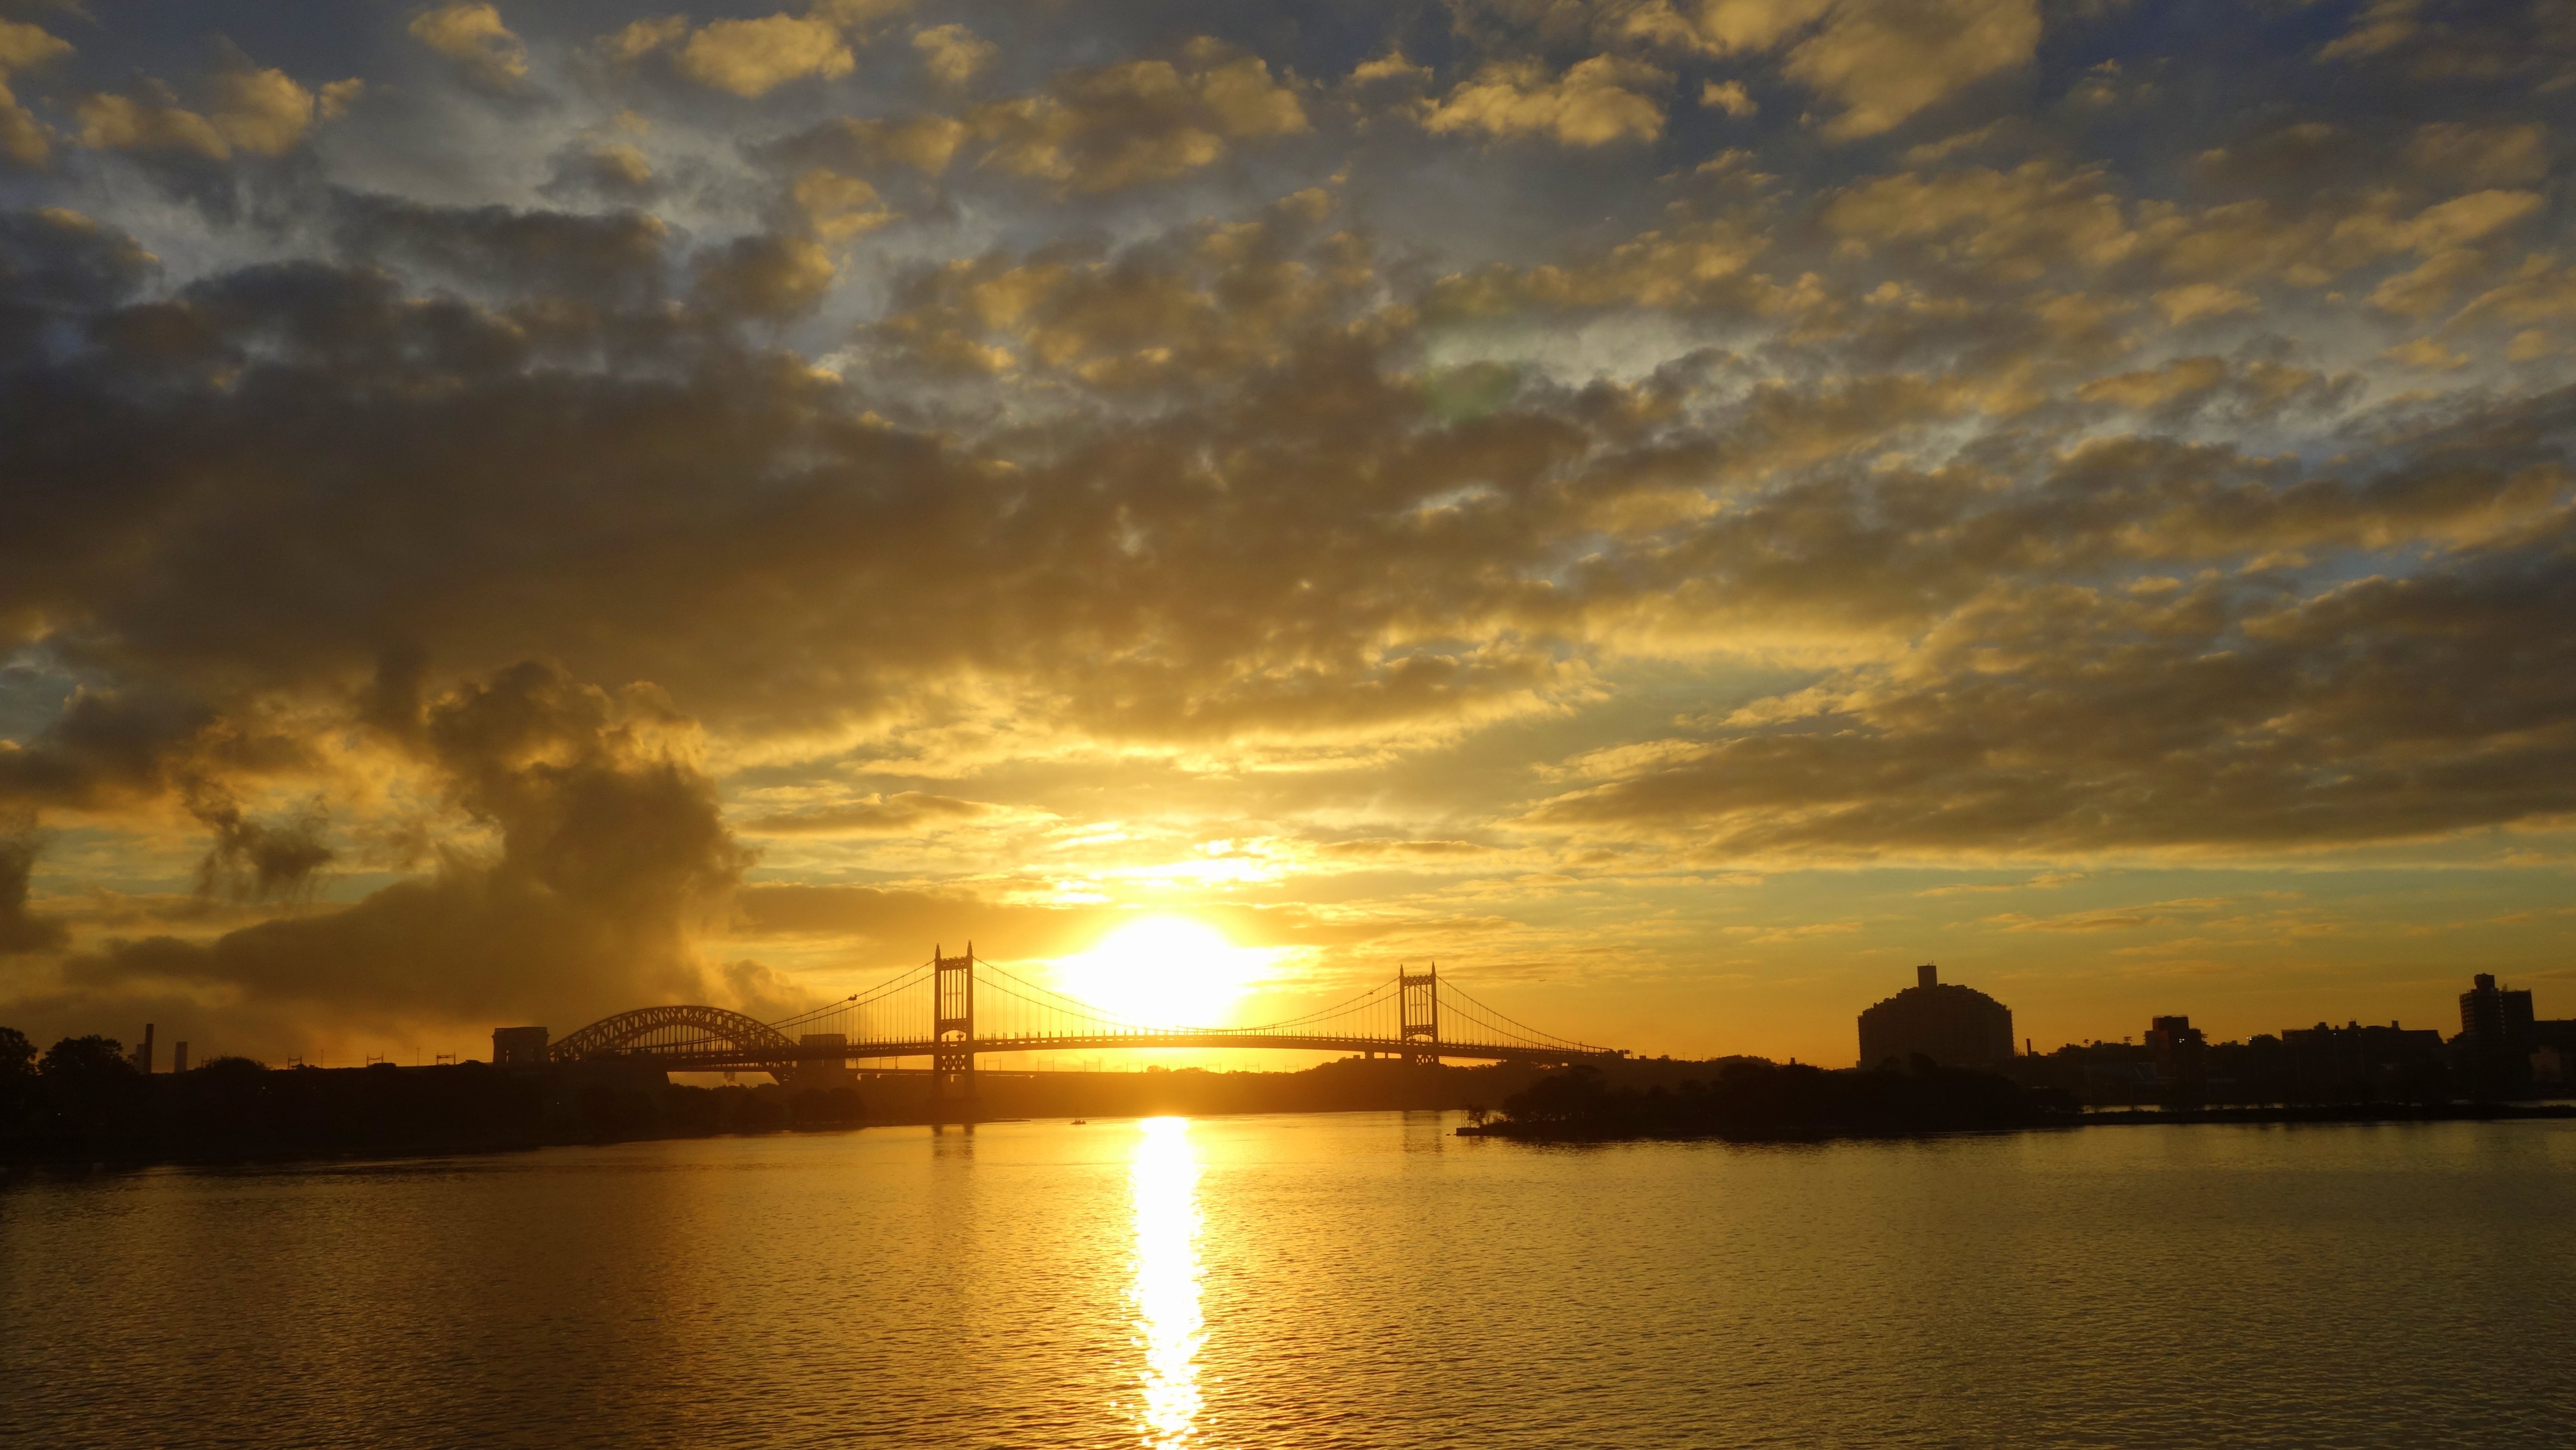
sea, horizon, cloud, sky, sun, sunrise, sunset, bridge, sunlight, morning, dawn, new york, dusk, evening, reflection, loch, afterglow